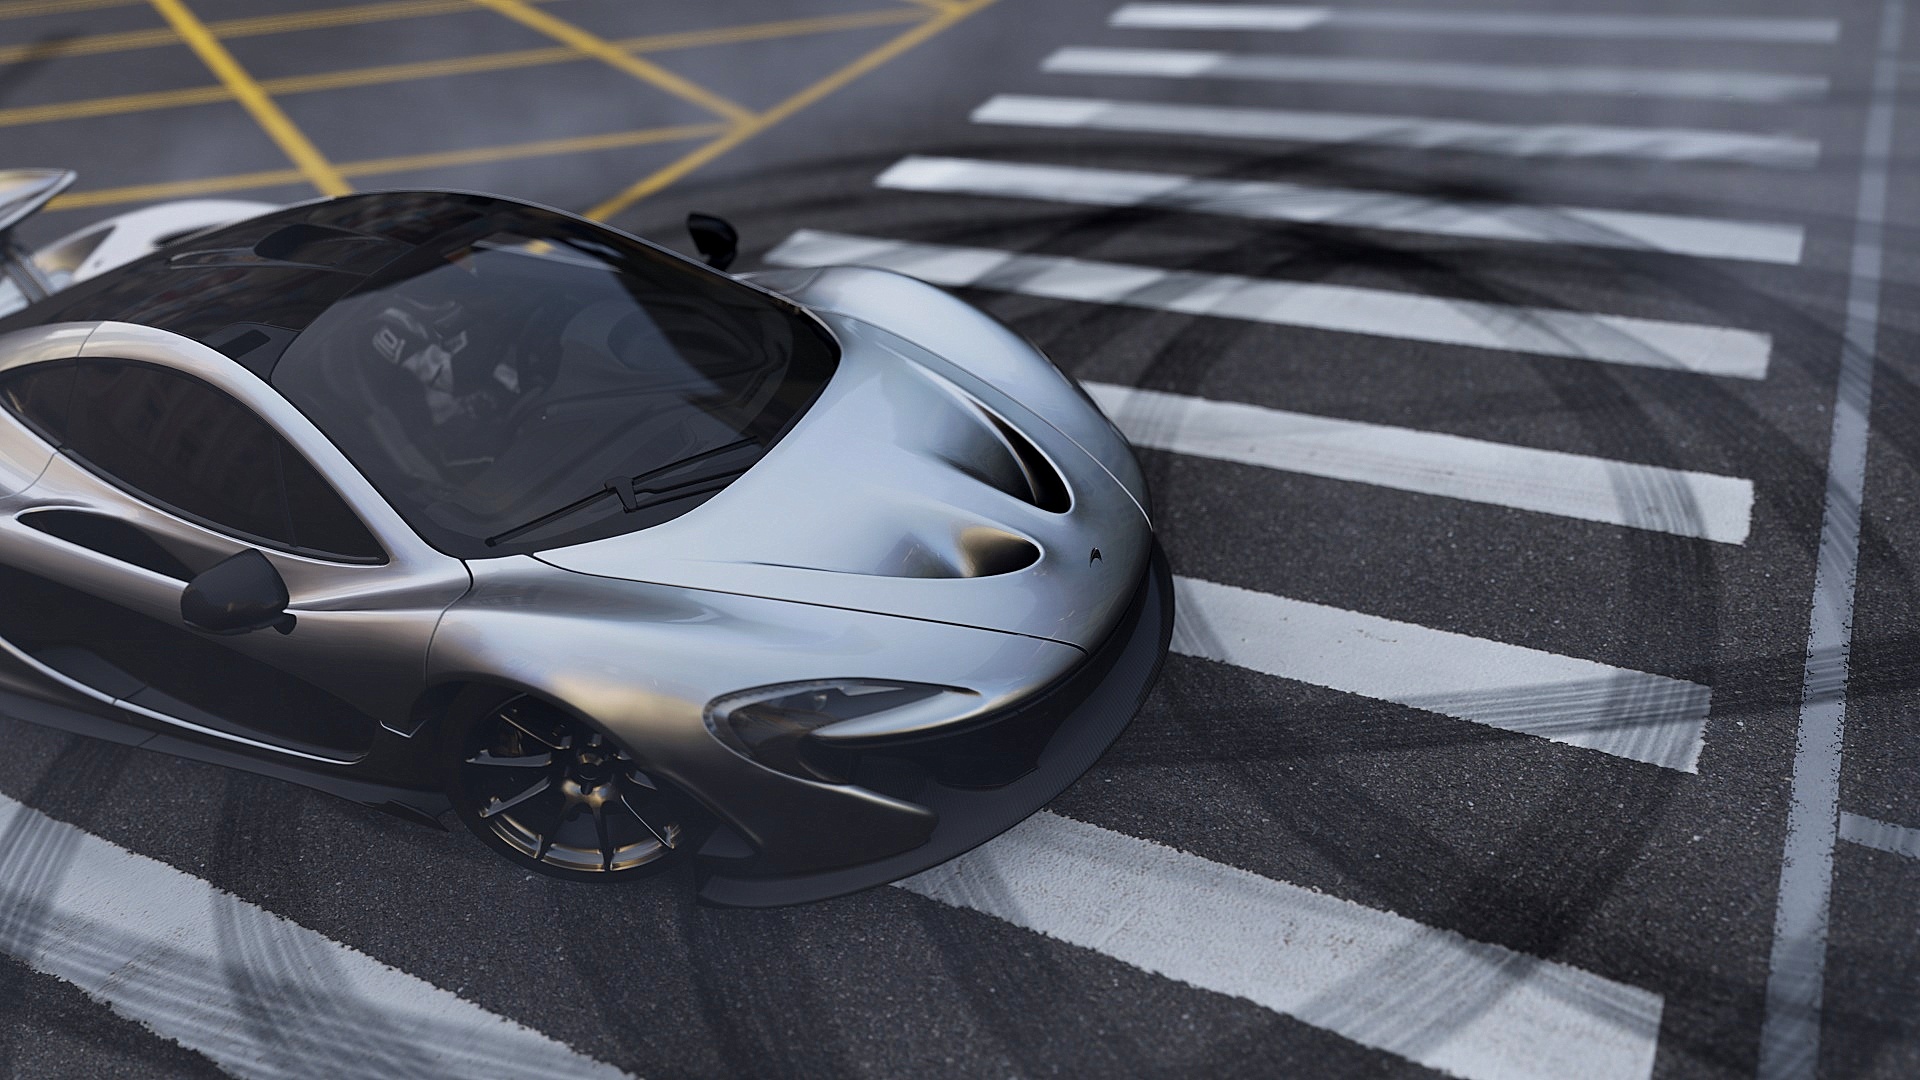
car, wheel, vehicle, sports car, race car, supercar, land vehicle, automobile make, automotive design, luxury vehicle, mclaren automotive